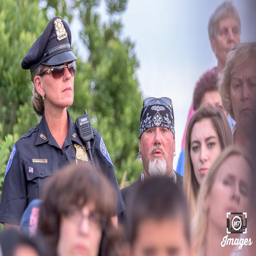
people from all over attended the candlelight vigil .